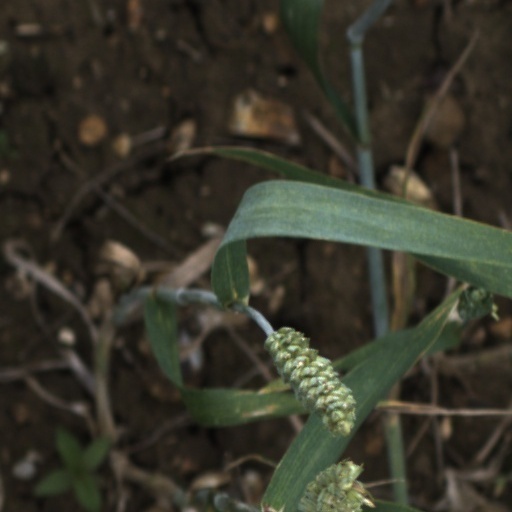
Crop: wheat